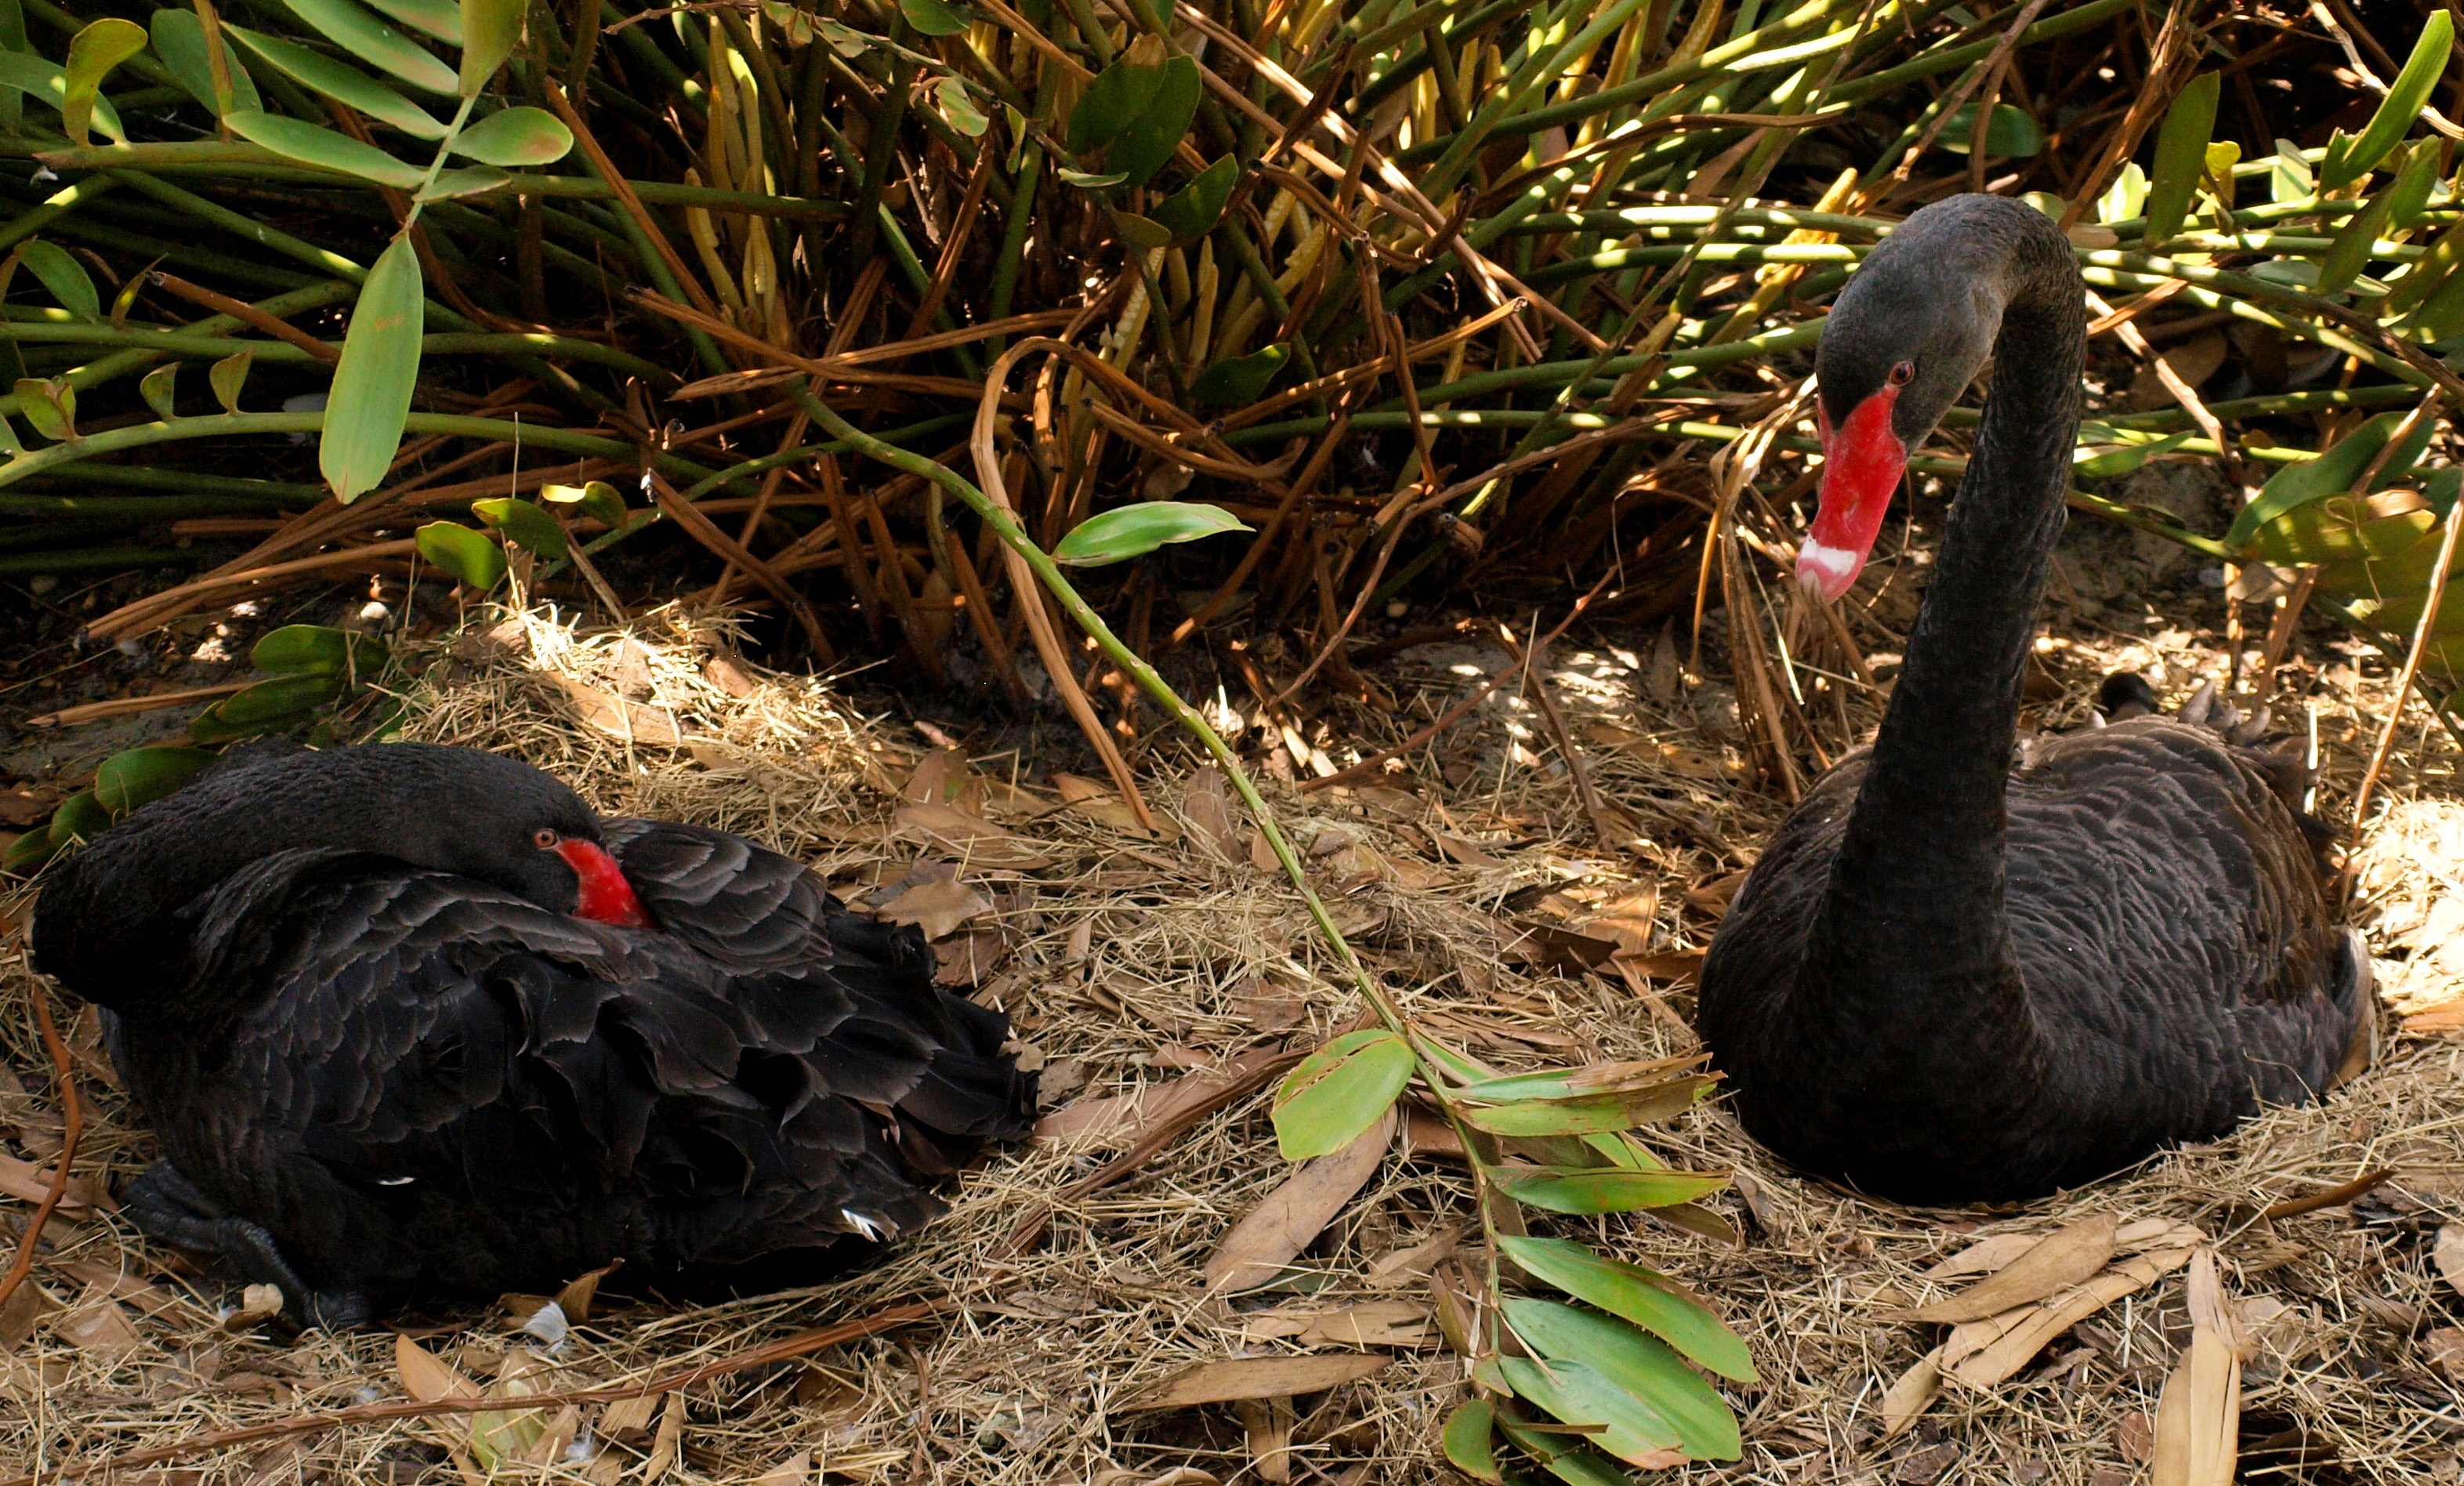
bird, wildlife, couple, black, chicken, fauna, swans, vertebrate, ratite, water bird, flightless bird, cassowary